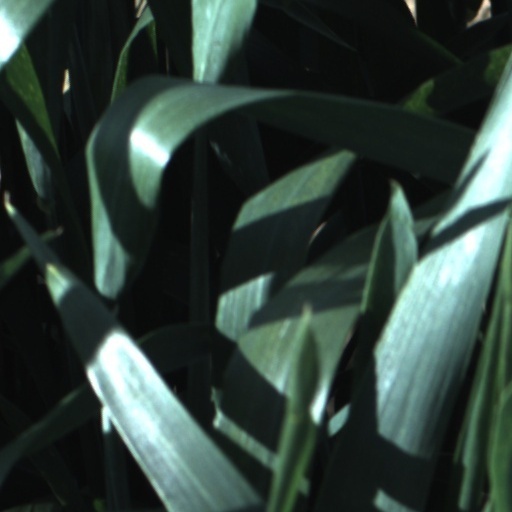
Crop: wheat